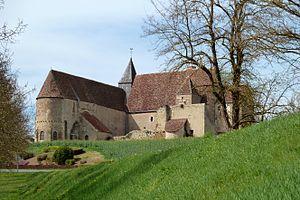
Cet article recense les monuments historiques de l'Indre, en France.
Le Magny est une commune française située dans le département de l'Indre, en région Centre-Val de Loire.